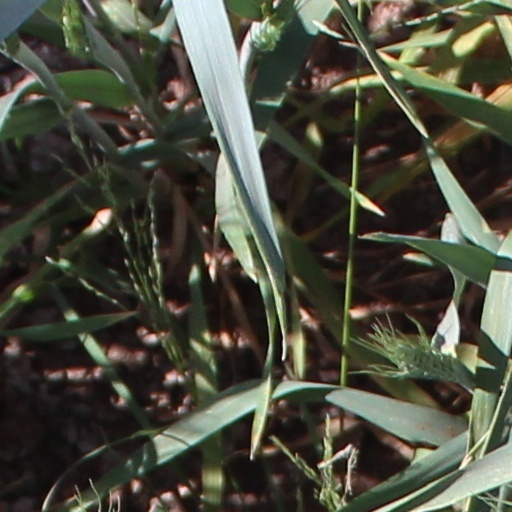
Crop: wheat